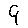
Label: 9